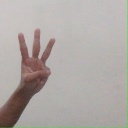
अक्षर: व